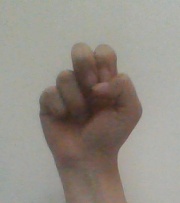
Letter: gaaf